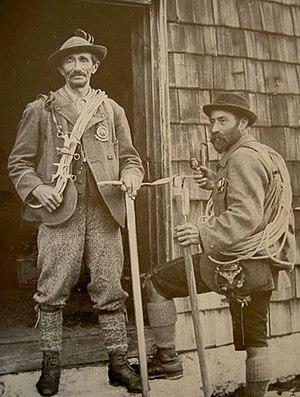
La Freispitze est un sommet des Alpes, à 2 884 m d'altitude, dans les Alpes de Lechtal, en Autriche.
Le guide de montagne ou guide de haute montagne est un alpiniste professionnel qui conduit, contre rémunération, des alpinistes amateurs ou des touristes dans des courses en montagne. Le guide est non seulement celui qui montre le chemin et dirige le groupe, mais il peut aussi être celui qui enseigne les techniques et les connaissances du milieu montagnard.